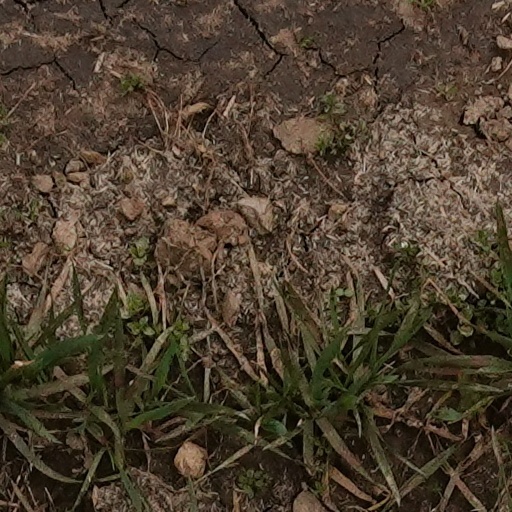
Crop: wheat